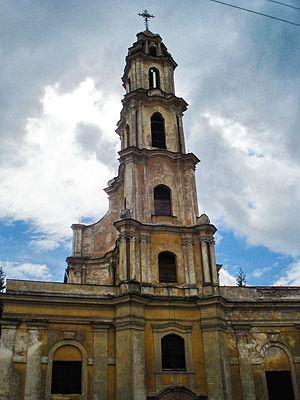
L'église Notre-Dame de Consolation est une église catholique appartenant au patrimoine historique de Vilnius et constitue un exemple remarquable de style baroque tardif. Elle est fermée au culte dans l'attente d'une restauration.